Fred Whelpton

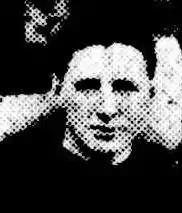

Frederick David Whelpton (11 March 1885 – 28 January 1965) was a former Australian rules footballer who played with St Kilda, Essendon and Melbourne in the Victorian Football League (VFL).